Our Lady Peace

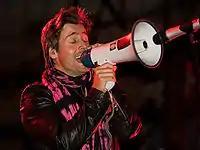
Maida performing with a megaphone during OLP's "Clumsy" and "Spiritual Machines" recreation tour

In December 2009, the band announced a new tour. In a tour that ran from March to May 2010, and spanned Canada and select U.S. cities, the band "recreated" both their 1997 album "Clumsy" and their 2000 album "Spiritual Machines" in their entirety.